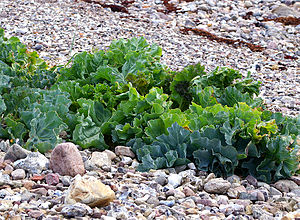
Strandkål (art) / Kålsommerfuglen
Strandkål på Fyns Hoved
Strandkål er 30-75 cm høj urt, der vokser på sandede og stenede strande med opskyllet tang.